Yellow Drawing Room

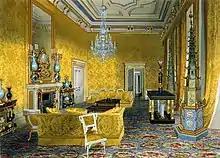
An 1855 watercolour of the room

Charles Knight's 1843 guide to London described the room as the "most superb of the whole" of the rooms on the floor and noted that it was decorated with full length portraits of the royal family painted on panels. The "Illustrated London News" described the room as "the most superb of the entire range of rooms" of the western front of the palace in 1844, and likened its appearance to the drawing room of the Reform Club on Pall Mall. Sculptural reliefs by William Pitts were a feature of the room in the 1840s. A series of twelve reliefs on the "origin and progress of pleasure" decorated the room. The individual reliefs have been described in sequence as depicting; "Love Awakening the Soul to Pleasure", "the Soul in the Bower of Fancy", "the Pleasure of Decoration", "the Invention of Music", "the Pleasure of Music", "the Dance", "the Masquerade", "the Drama", "the contest for the Palm", "the Palm resigned", "the Struggle for the Laurel" and "the Laurel obtained". The "Illustrated London News" regretted the addition of medallion portraits of royal family members that broke up the frieze.